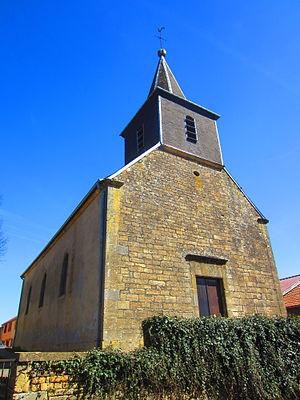
Eglise Ugny
Ugny est une commune française située dans le département de Meurthe-et-Moselle en région Grand Est.